Lewisohn Stadium

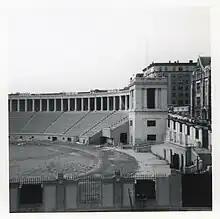
Lewisohn Stadium in 1973, just before demolition

The CCNY football team played its home games at Lewisohn from 1921 to 1950. The final game played was a 33–6 Beavers victory over Lowell Textile on November 18, 1950, in front of 300 fans. (It was CCNY's only win that season, and the program was discontinued the following year.)